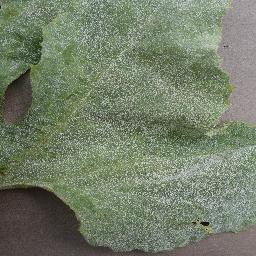
Label: Squash___Powdery_mildew